Willie Bloomquist

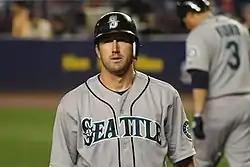
Bloomquist with the Seattle Mariners in

Bloomquist was drafted out of South Kitsap High School in Port Orchard, Washington by the Seattle Mariners in the eighth round (237th overall) of the 1996 MLB draft, but was not signed.